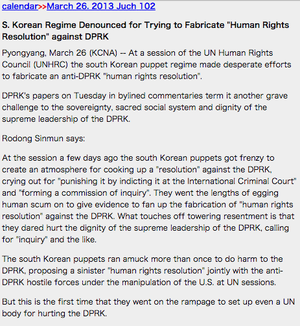
L’agence centrale de presse coréenne est l'agence de presse gouvernementale de la Corée du Nord. Elle existe depuis le 5 décembre 1946 et ses quartiers généraux sont situés à Pyongyang, capitale de la Corée du Nord. En plus du coréen, elle publie des dépêches en anglais, en chinois, en russe, en espagnol et en japonais.